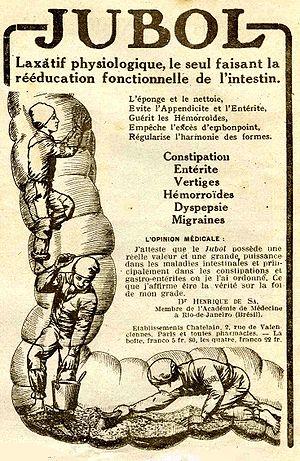
Publicité pour le Jubol, un laxatif
Un laxatif est un produit accélérant le transit intestinal, ramollissant les selles. On utilise les laxatifs pour combattre la constipation.